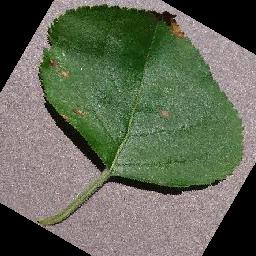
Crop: apple
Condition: black_rot